Shanghai Stadium

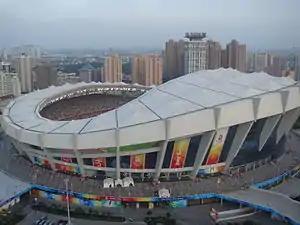
Shanghai Stadium in 2008, before the major reconstruction

Between 2020 and 2022, the stadium was completely reconstructed, and the capacity increased from 56,842 to 72,000. The running track was also removed as the venue was converted into a football-specific stadium.